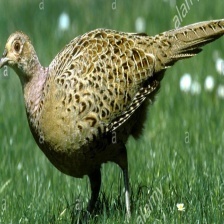
Species: RING-NECKED PHEASANT
Scientific name: PHASIANUS COLCHICUS